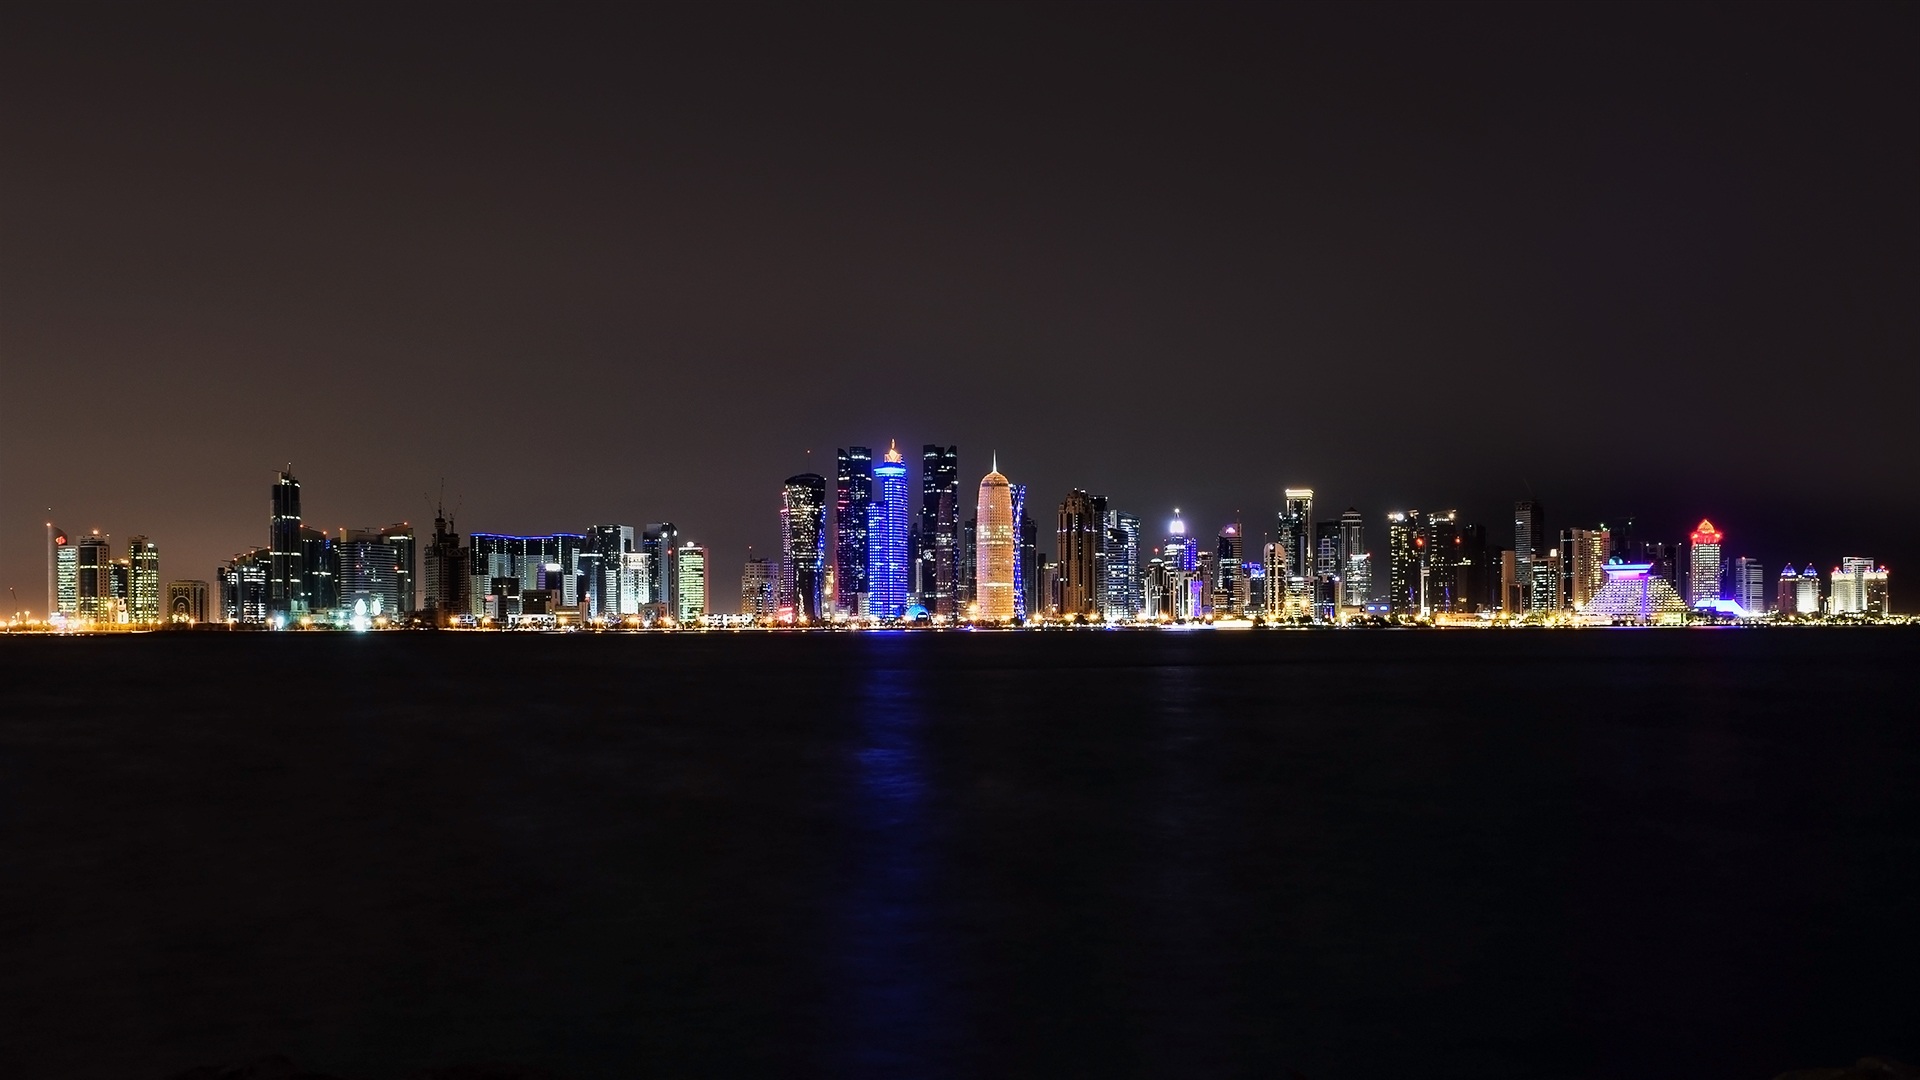
horizon, skyline, night, city, skyscraper, cityscape, downtown, dusk, evening, reflection, doha, metropolis, qatar, west bay, geographical feature, human settlement, metropolitan area